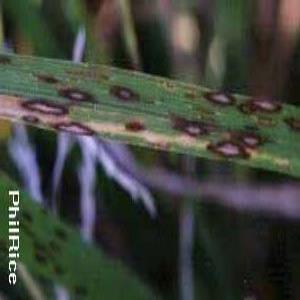
Disease: Blast